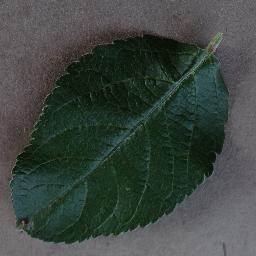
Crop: apple
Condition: healthy